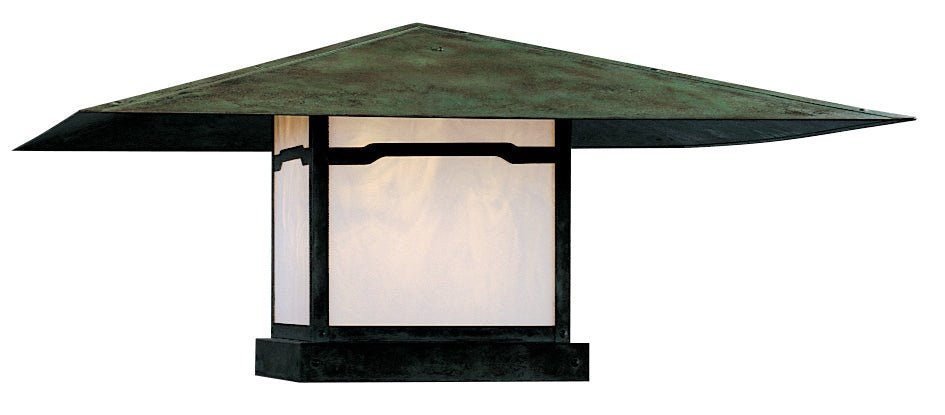
Arroyo Craftsman Monterey 36" Antique Brass Column Mount With Rain Mist Glass and T-Bar Overlay
We pride ourselves on our attention to detail, hand finishing, and quality. Because of that, and a variety of choices in metal finish and glass combinations, we offer the finest quality and greatest selection in Arts and Crafts inspired lighting available. The beauty of our product is more than skin deep. Our fixtures are made of heavier gauge brass than is common, giving them a more substantial appearance and increased durability. The rivets we use on many of our fixtures provide both beauty and additional structural integrity. Our glass panels are installed with both retaining clips and silicone to ensure that they are secured and will not rattle in the wind. Our hand applied finishes are the best in the industry because we take the time to let them mature. The Mission Brown, Bronze, Raw Copper and Verdigris Patina undergo an intensive and time consuming process resulting in a complex and naturally aged appearance. All of our hand applied metal finishes will continue to mature and change with time. Features 36" Monterey Column Mount With T-Bar Overlay Oxidized Finish Specifications Width 36 Height 17 Mounting Base 13 3/8” sq. Cartons Per Unit 1 Carton Height 21 Carton Length 21 Carton Width 21 Weight 22 lbs Carton 2 Height 13 Carton 2 Length 43 Carton 2 Width 43 Carton 2 Weight 59 Number of Bulbs 1 Type of Bulbs A19 Max Wattage 100 Bulb Included No UL Safety Rating Incand. Wet ADA No
Brand: Arroyo Craftsman
Category: Home & Garden > Lighting > Picture Lights